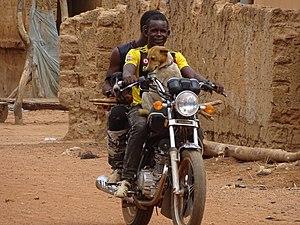
La moto est conçu pour le déplacement rapide ou l’accès est très limité pour les véhicules, la moto est le moyen le plus utiliser pour le transport des hommes, des marchandises, des animaux dans les milieux les plus hostiles elle a une très forte importance socio-économique non négligeable.